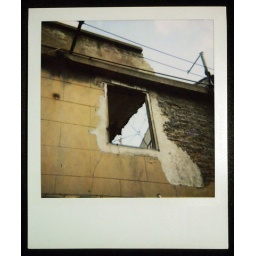
sky in the window